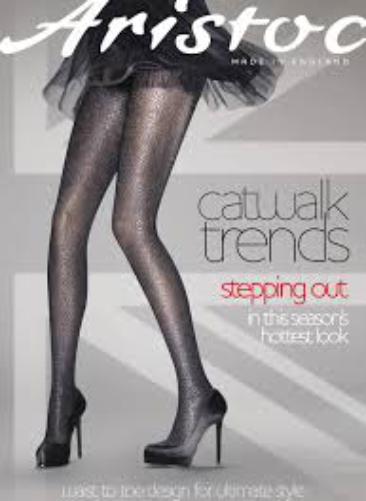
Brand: Aristoc
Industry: Clothes